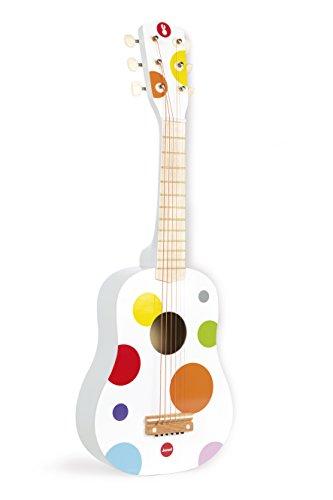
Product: Janod Confetti Guitar
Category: Toys & Games | Learning & Education | Musical Instruments | Guitars & Strings
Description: Brightly colored with confetti colored polka dots, wooden six-string guitar.
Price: $41.99
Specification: ProductDimensions:25.2x8.7x2.5inches|ItemWeight:1.54pounds|ShippingWeight:1.81pounds(Viewshippingratesandpolicies)|DomesticShipping:ItemcanbeshippedwithinU.S.|InternationalShipping:ThisitemcanbeshippedtoselectcountriesoutsideoftheU.S.LearnMore|ASIN:B003HGHHDW|Itemmodelnumber:J07598|Manufacturerrecommendedage:36months-8years